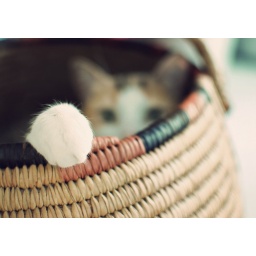
paw, and cat in a basket